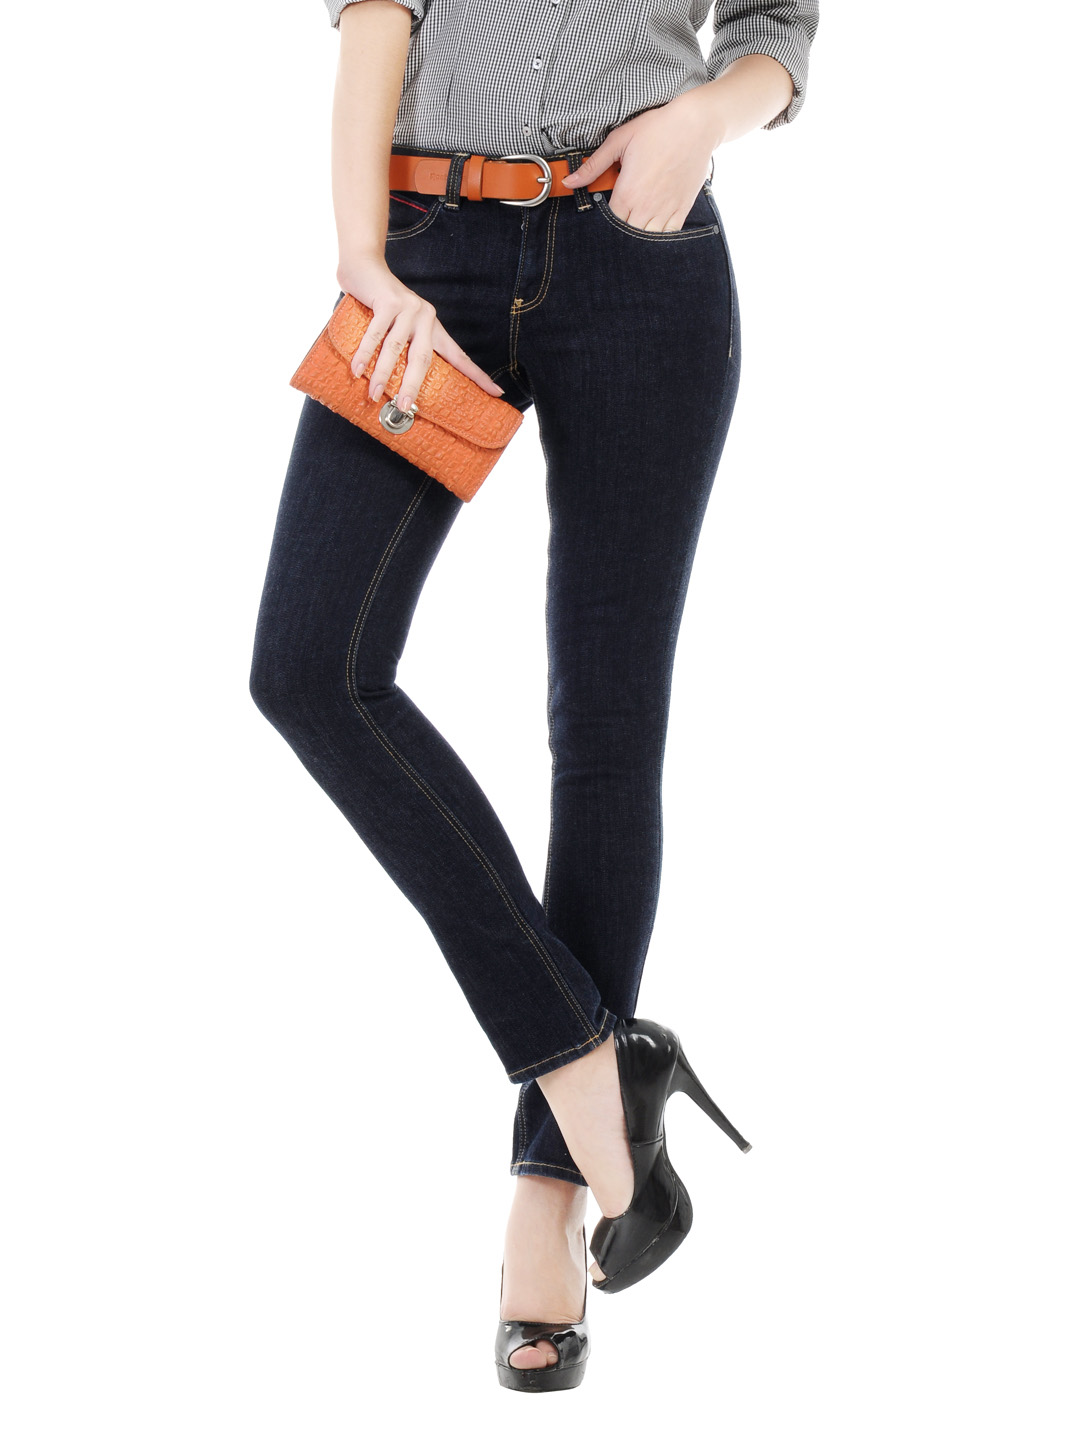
Puma Women Navy Blue Jeans
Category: Apparel / Bottomwear / Jeans
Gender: Women
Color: Navy Blue
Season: Fall 2012
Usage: Casual